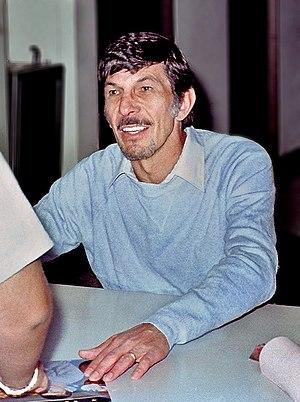
Leonard Nimoy est un acteur, réalisateur, scénariste, photographe, producteur, et chanteur américain, né le 26 mars 1931 à Boston et mort le 27 février 2015 à Los Angeles.